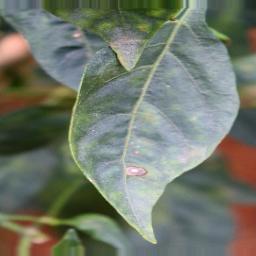
Label: cercospora